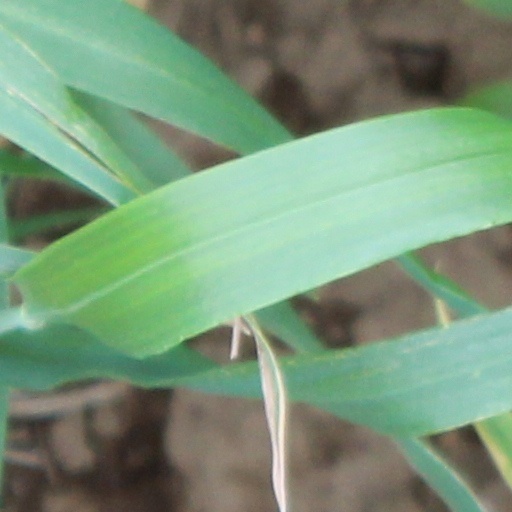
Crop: wheat